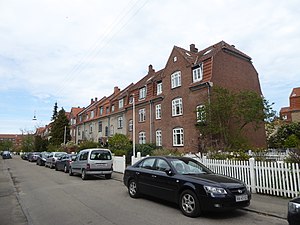
Rudolph Bergs Gade / Nævneværdige bygninger i gaden
Eksempel på husrække langs gaden.
Rudolph Berghs Gade er en ca. 300 m lang gade, beliggende på Østerbro mellem Borthigsgade og Haraldsgade. Kvarteret kaldes også for Lyngbyvejskvarteret.